89th Indiana Infantry Regiment

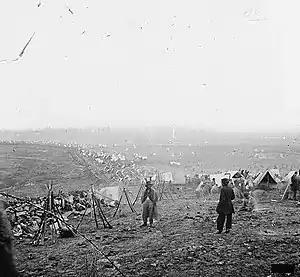
Federal outer line on December 16, 1864 Battle of Nashville

The 89th arrived in Nashville, Tennessee, by steamers on the Cumberland River to reinforce Nashville's defenses against Major General John Bell Hood's Army of Tennessee. On the opening day of the Battle of Nashville on December 15, 1864, the 1st Brigade under Colonel David Moore defended the main assault of the Confederates. By the end of the next day, December 16, 1864, the Confederate Army of Tennessee was no longer an effective fighting force.